Economic history of Mexico

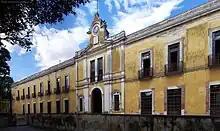
Founded in 1835, La Constancia Mexicana was the first textile factory in Latin America to employ automatic machinery.

Internal trade in Mexico was hampered by taxes and levies by officials. The "alcabala" or sales tax was established in Spain in the fifteenth and sixteenth centuries, and was especially favored by the crown because in Spain it did not fall under the jurisdiction of the "cortes" or Spanish assembly. Goods produced by or for indigenous peoples were exempted from the alcabala. In the eighteenth century, with more effective collection of the sales tax, the revenues increased significantly. Other taxes included the tithe, which was a ten percent tax on agricultural production; tributes paid by non-whites (Indigenous, Blacks and mixed-race castas); and fees for licensing and other government regulation. Crown officials (with the exception of the viceroy) often purchased their offices, with the price recouped through fees and other means. During the late eighteenth century with the Bourbon reforms, the crown established a new administrative system, the intendancy, with much better paid crown officials, with the hope that graft and other personal enrichment would not be so tempting. In the eighteenth century, there were new and increased taxes including on maize, wheat flour, and wood. Fluctuations in rainfall and harvests played havoc with the price of maize, which often resulted in civil unrest, such that the crown began establishing granaries ("alhondigas") to moderate the fluctuations and to forestall rioting.